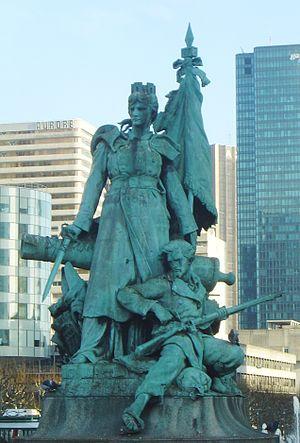
Sculpture à Paris, au quartier de La Défense Español: Escultura de La Defense que da nombre al Barrio de París, realizada por Louis-Ernest Barrias
Les monuments aux morts de la guerre de 1870 constituent les premiers exemples français de monuments rendant hommage aux Morts pour la Patrie citant à égalité les hommes de troupe et les officiers. Les premiers furent élevés dès les années 1870.
Louis-Ernest Barrias, né le 13 avril 1841 à Paris, ville où il est mort le 4 février 1905, est un sculpteur français.